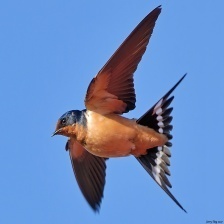
Species: BARN SWALLOW
Scientific name: HIRUNDO RUSTICA